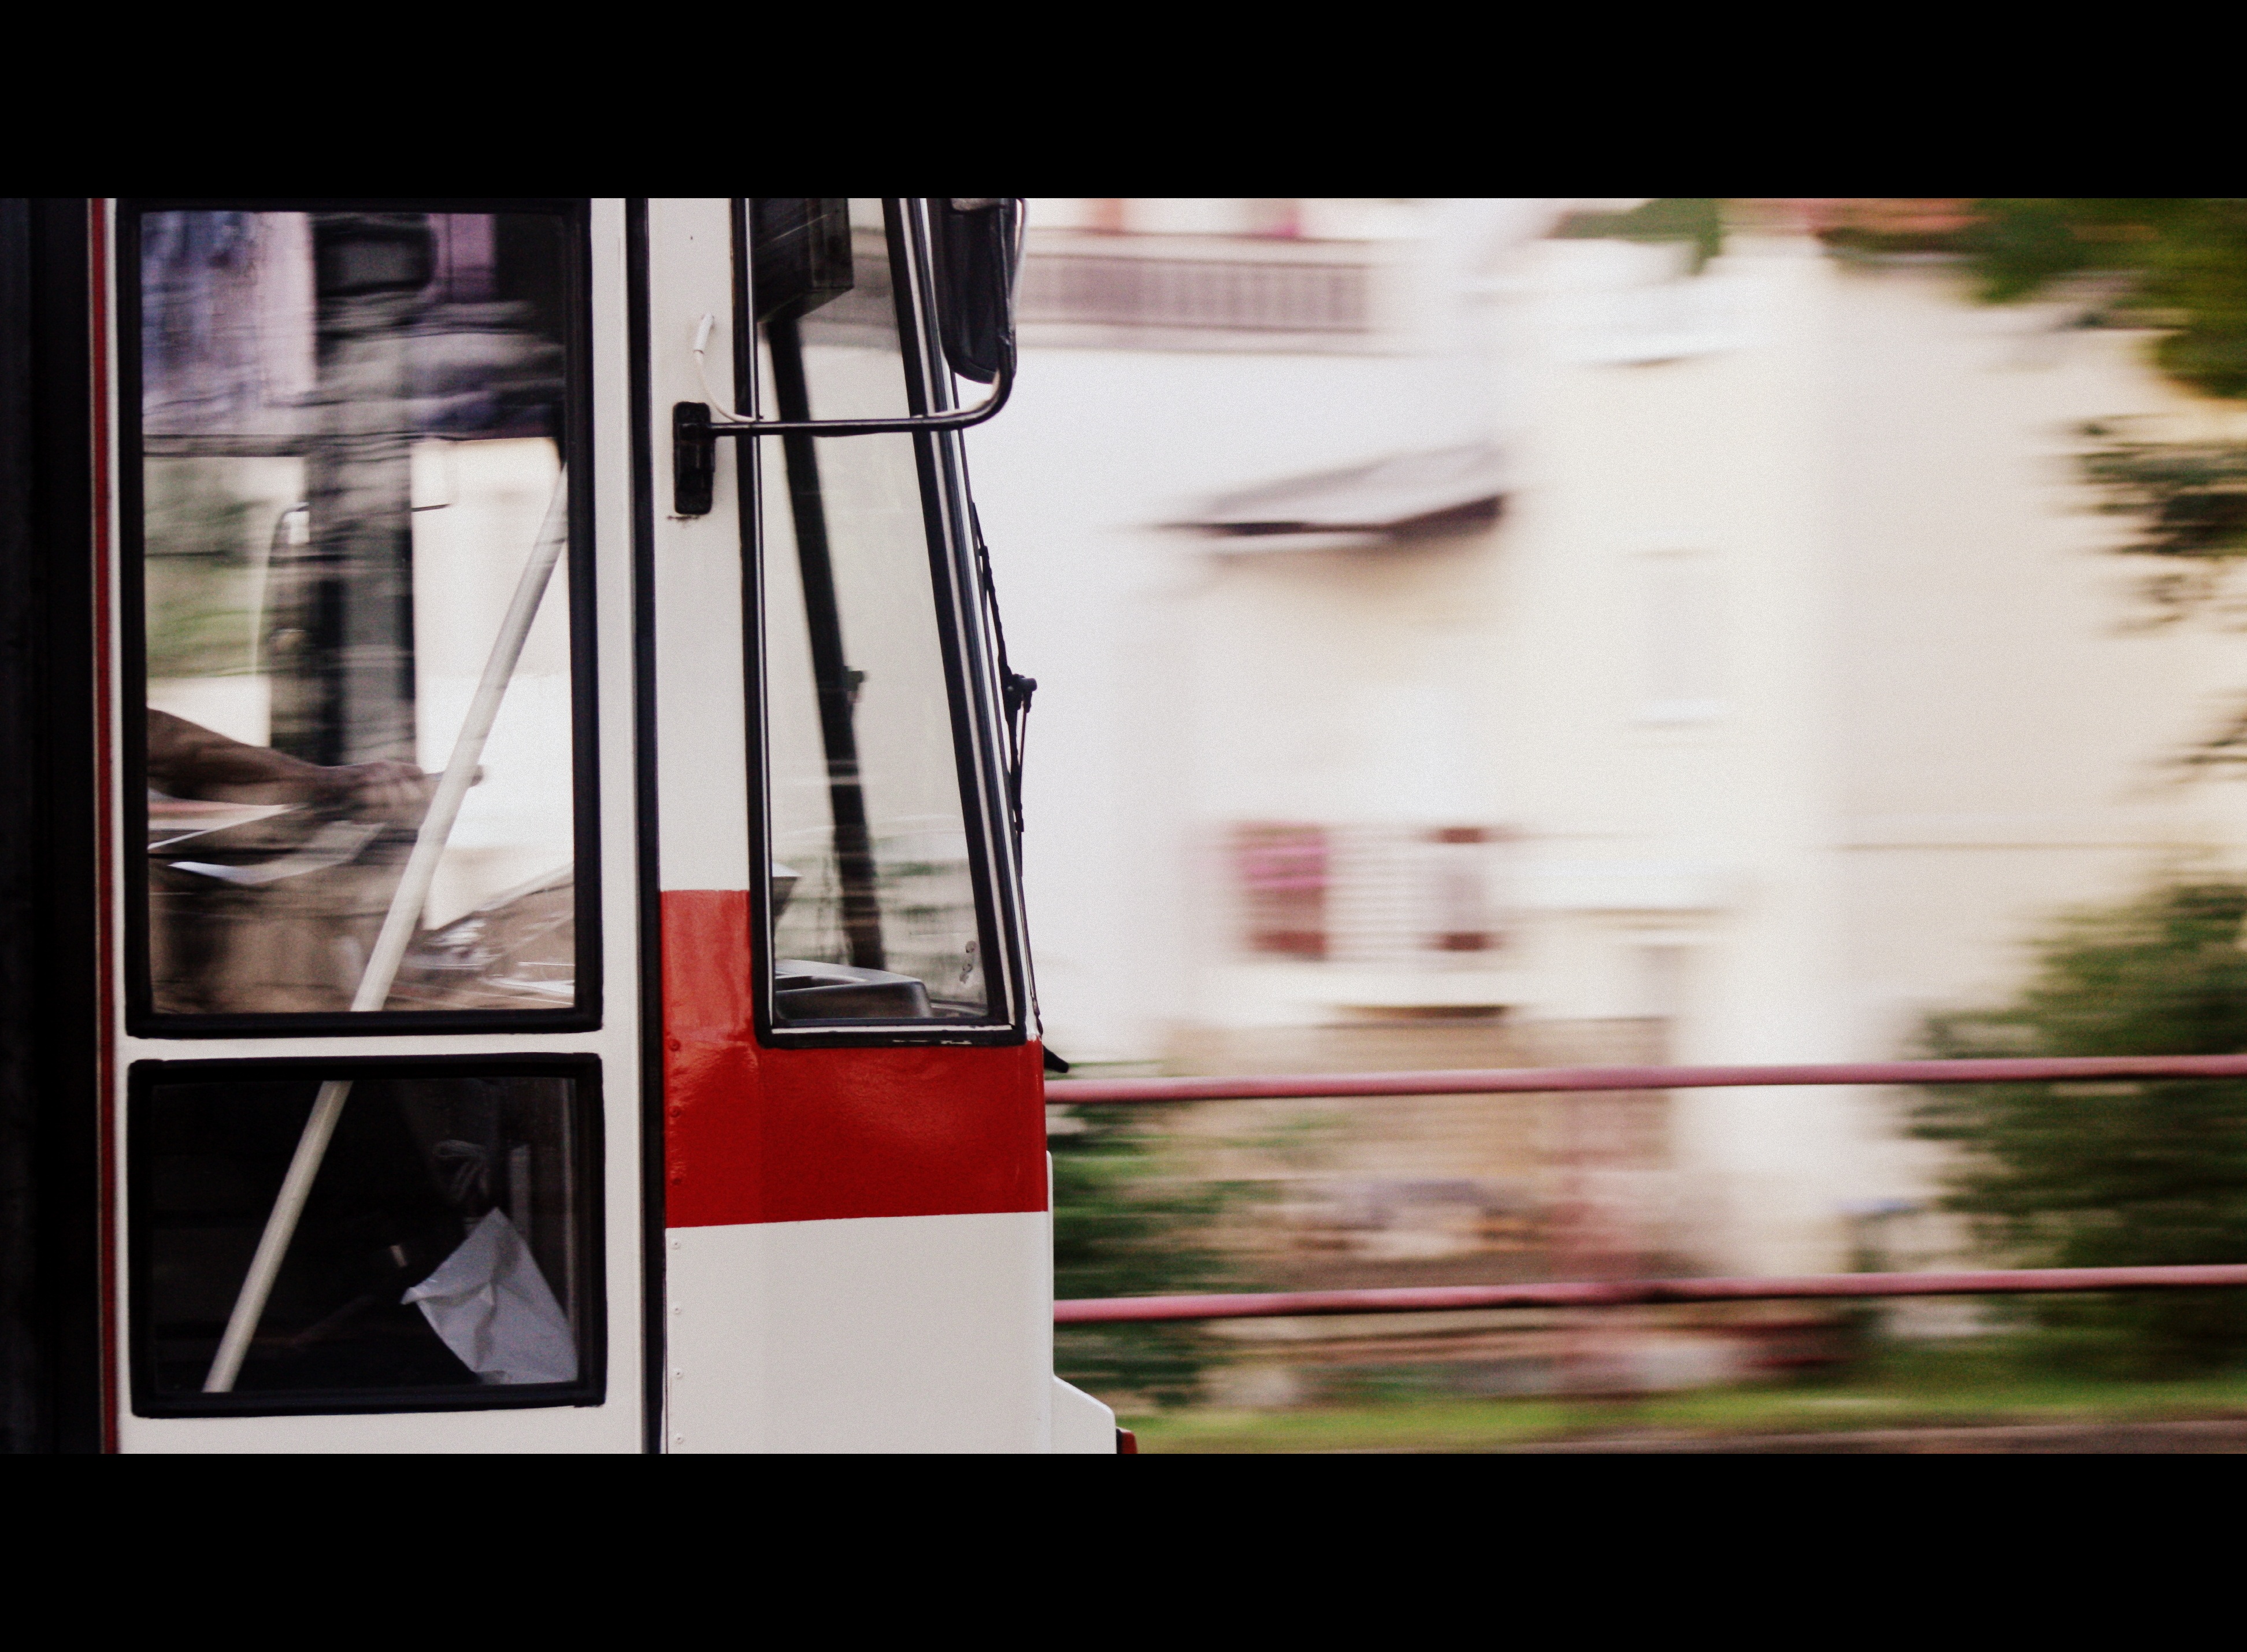
window, glass, trolley, red, color, ride, speed, movement, design, photograph, image, shape